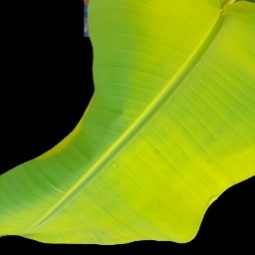
Label: Sulphur